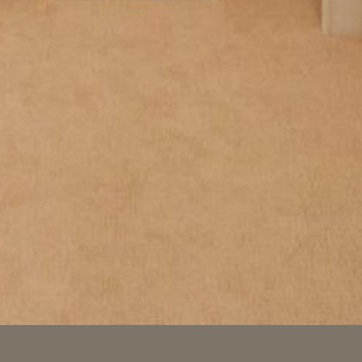
Material: carpet